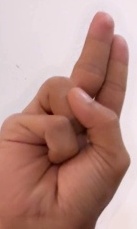
ASL sign: U